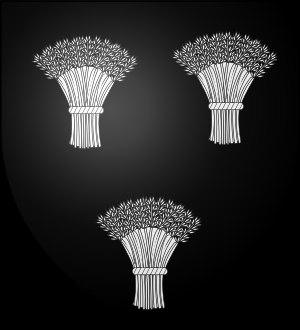
La famille de Beaurepaire de Louvagny appartient à la noblesse française.